Mabel Suffield Tolkien

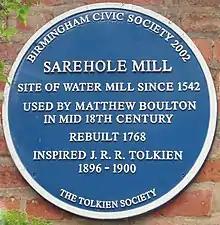
Blue plaque at Sarehole Mill noting the Tolkien family's time living nearby

Mabel Suffield was born in 1870 in Birmingham, the second daughter of John Suffield and his wife Emily, "née" Sparrow. The family was prosperous until Suffield's drapery business was closed when the site was redeveloped in 1886.